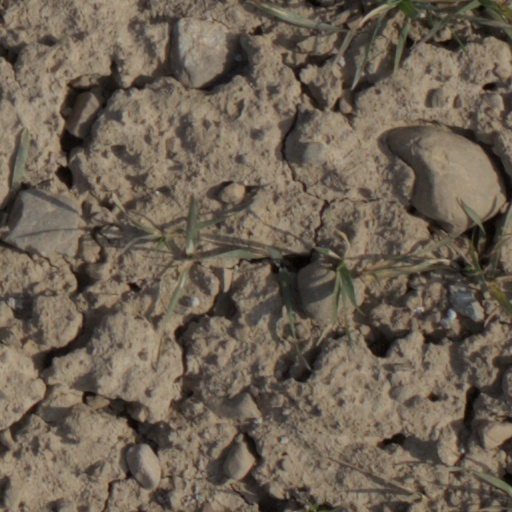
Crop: wheat